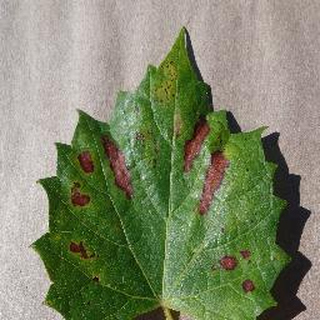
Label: grape_esca_black_measles